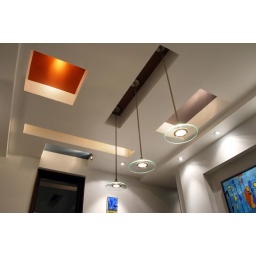
modern kitchen in historic house